List of steak dishes

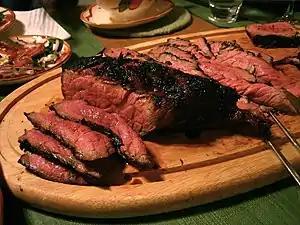
London broil is a North American beef dish made by broiling or grilling marinated flank steak, then cutting it across the grain into thin strips.

This is a list of steak dishes. Steak is generally a cut of beef sliced perpendicular to the muscle fibers, or of fish cut perpendicular to the spine. Meat steaks are usually grilled, pan-fried, or broiled, while fish steaks may also be baked.